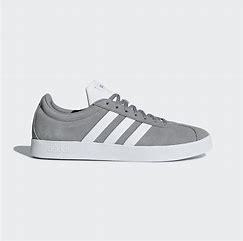
Brand: Adidas
Model: VL Court 2